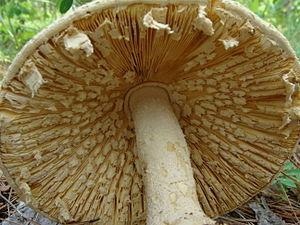
En mycologie descriptive, les lames sont les feuillets, plus ou moins en forme de lame de couteau, situés sous le chapeau des champignons dits lamellés, architecture qui supporte l'hyménium en rayonnant à partir du pied. C'est le premier organe inspecté minutieusement par un mycologue, et aussi l'endroit où l'odeur du champignon est la plus nette.